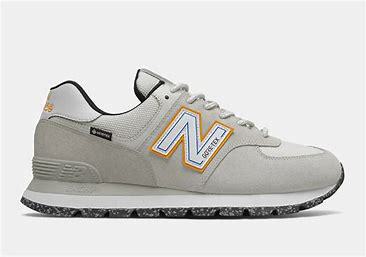
Brand: New
Model: Balance 574